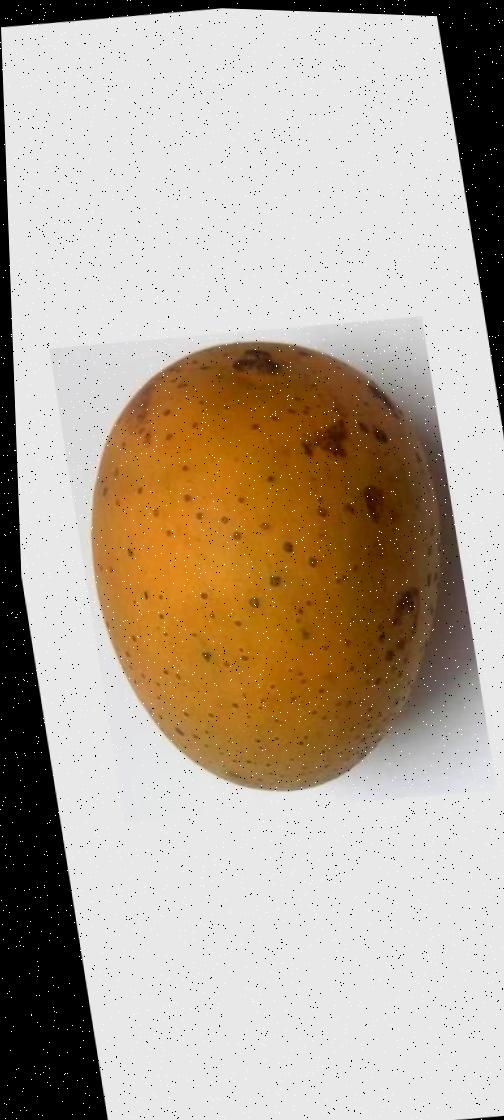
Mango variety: Gourmoti